Ghostbusters: Legion

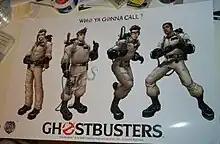
Ghostbusters: Legion poster

Patton only remained with the series for one issue, leaving apparently due to medical issues at the time. His work exists solely as the four rendered character shots and the one-shot story, "The Zeddemore Factor".